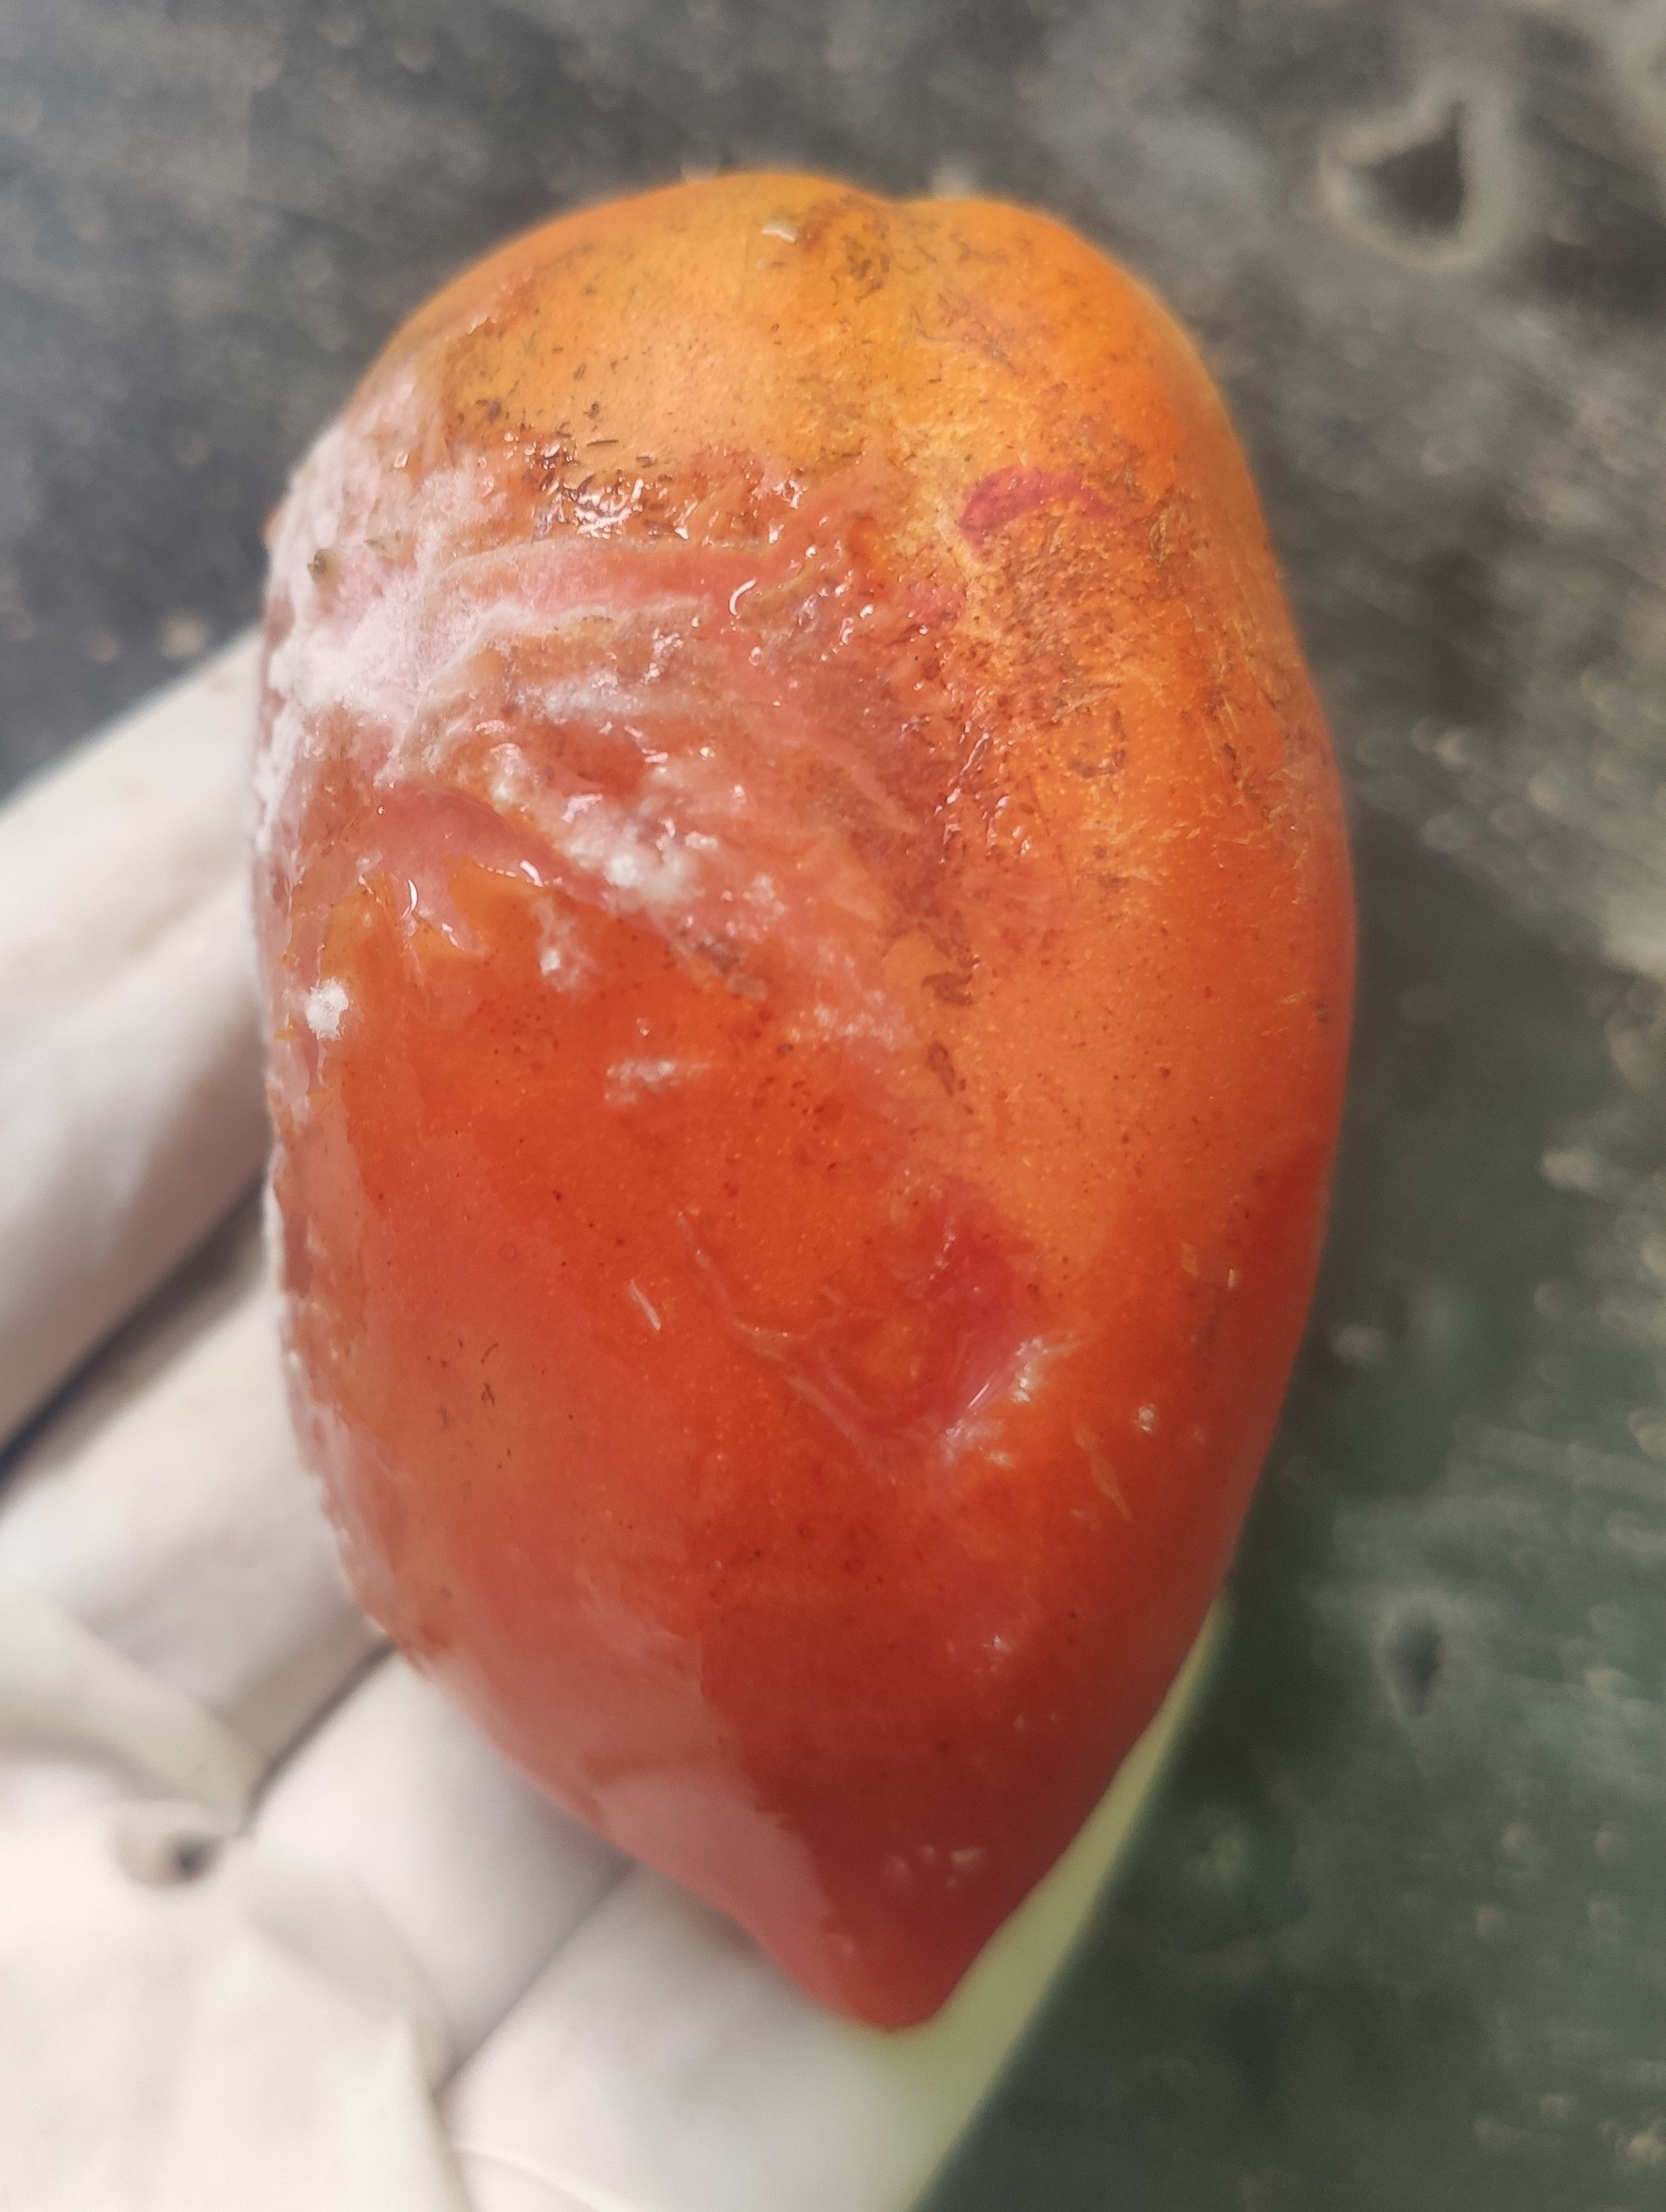
Fruit: tomatoes
Grade: 3rd-grade